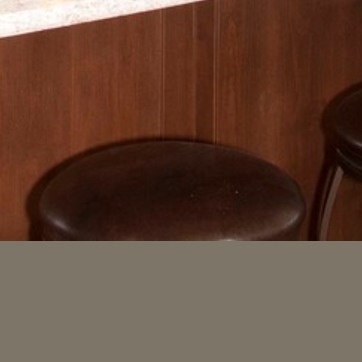
Material: leather